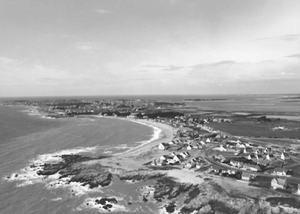
Batz-sur-Mer - Photo aérienne - mai 1977
Batz-sur-Mer est une commune de l'Ouest de la France dans le département de la Loire-Atlantique, en région Pays de la Loire.